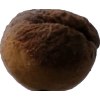
Label: peach